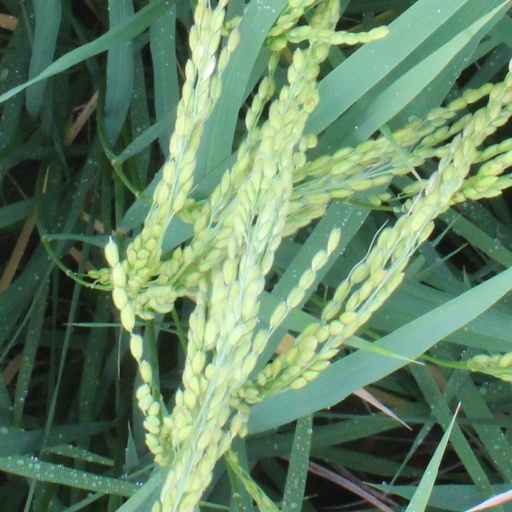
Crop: rice